Horch

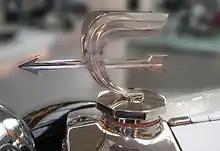
Horch hood ornament (1924)

Horch was a German car manufacturer, which traced its roots to several companies founded in the late 19th and early 20th century by August Horch.